Prehistoric art

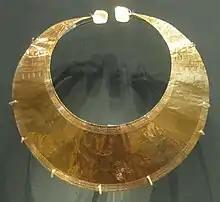
Gold lunula from Blessington, Ireland, Late Neolithic/Early Bronze Age, c. 2400–2000 BC

The "Ain Sakhri Lovers" from modern Israel, is a small Natufian carving in calcite, from about 9,000 BCE. Around the same time, the extraordinary site of Göbekli Tepe in eastern Turkey was begun. During the first phase, belonging to the Pre-Pottery Neolithic A (PPNA), circles of massive but neatly shaped T-shaped stone pillars were erected – the world's oldest known megaliths. More than 200 pillars in about 20 circles are currently known through geophysical surveys. Each pillar has a height of up to and weighs up to 10 tons. They are fitted into sockets that were hewn out of the bedrock. In the second phase, belonging to the Pre-Pottery Neolithic B (PPNB), the erected pillars are smaller and stood in rectangular rooms with floors of polished lime. On the smoothed surfaces of the pillars there are reliefs of animals, abstract patterns, and some human figures.